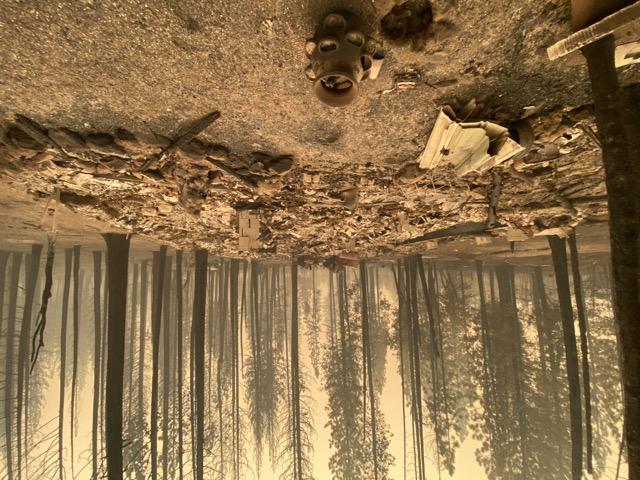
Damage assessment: destroyed